Moodle

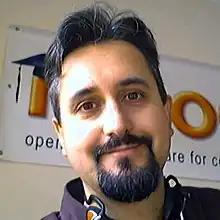
Martin Dougiamas

Moodle was originally developed by Martin Dougiamas to help educators and scholars create online courses and focus on interaction and collaborative construction of content. The first version of Moodle was released on , and it continues to be actively developed.